Ronald Torreyes

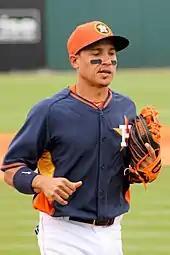
Torreyes with the Astros during spring training in 2015

On December 23, 2011, the Reds traded Torreyes, Travis Wood, and Dave Sappelt to the Chicago Cubs in exchange for left-handed relief pitcher Sean Marshall. He spent the 2012 season with the Class A-Advanced Daytona Cubs, batting .264 in 115 games and 474 plate appearances, with six home runs, 47 RBIs, and 62 runs scored. The following season, he was promoted to the Double-A Tennessee Smokies. On April 25, 2013, Torreyes fell one home run short of hitting for the cycle in a 2–1 victory over the Pensacola Blue Wahoos. in addition to scoring a single, double, and triple in the game, Torreyes drew a walk and scored a run, going 3-for-3. Torreyes batted .260 for the Smokies in 223 at bats, with 13 doubles, four triples, two home runs, and 25 RBIs.